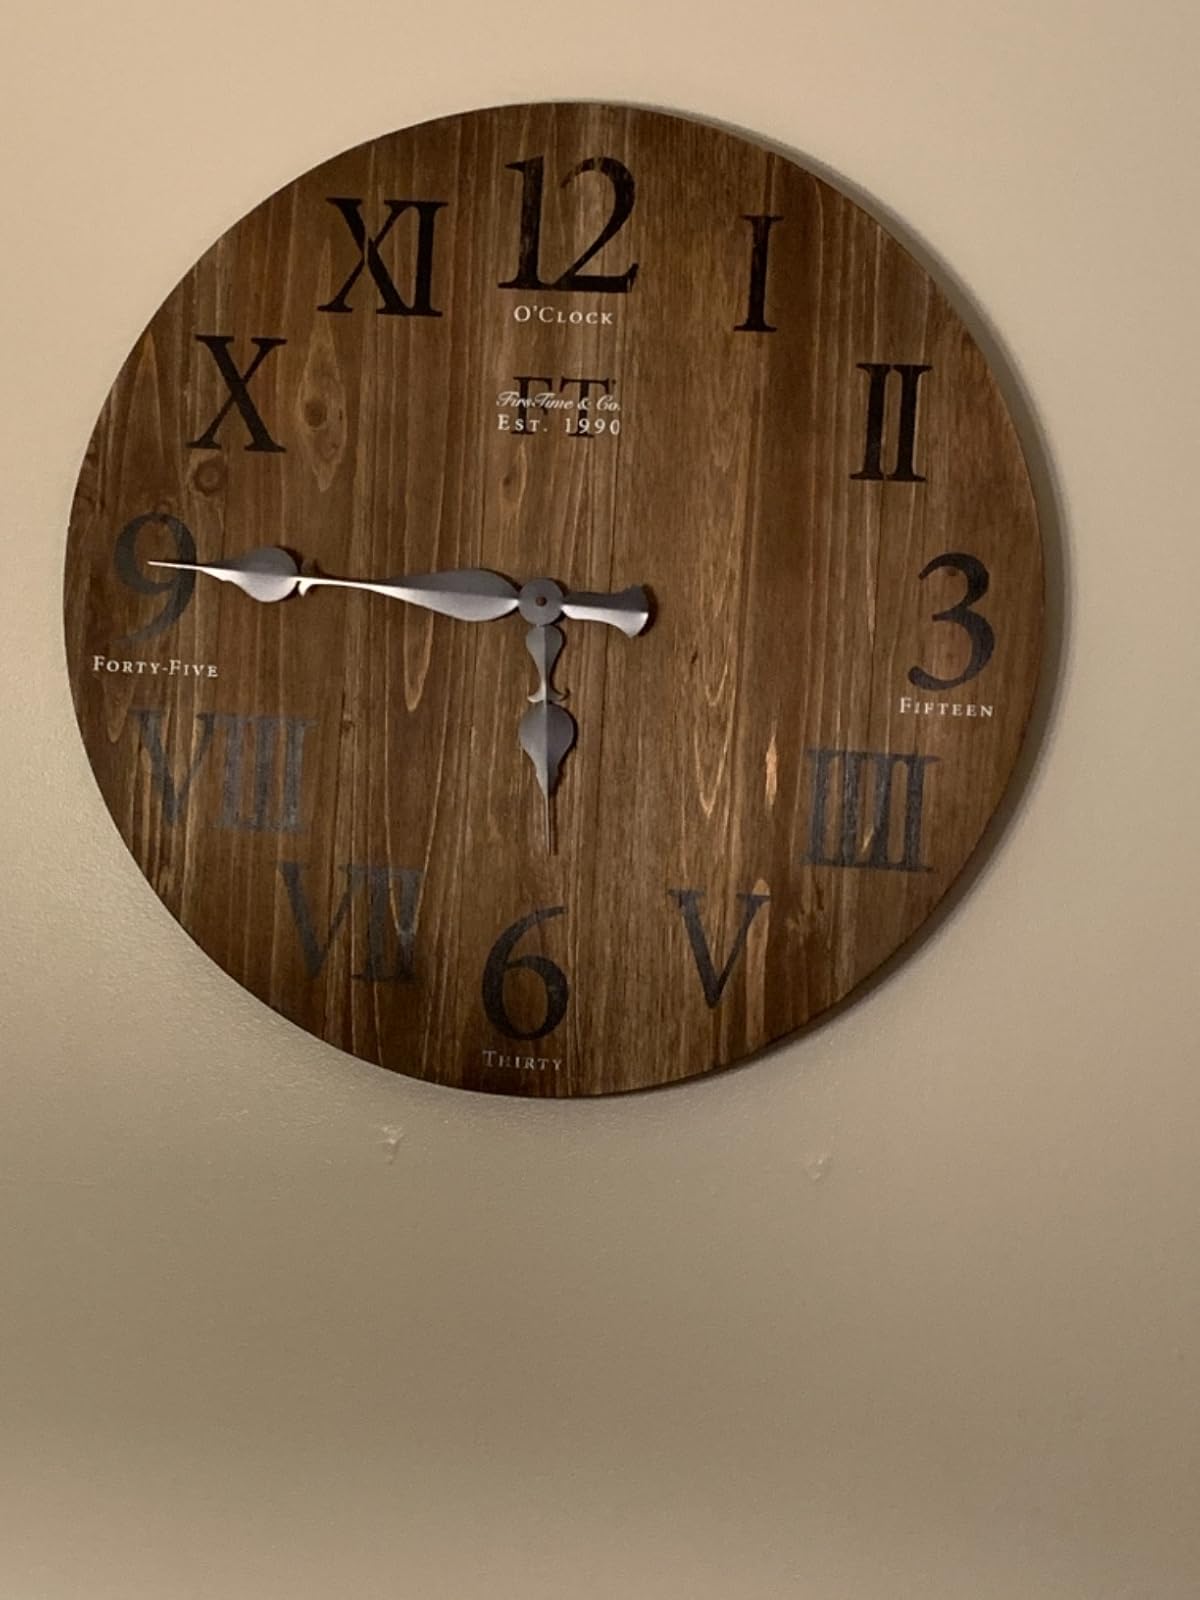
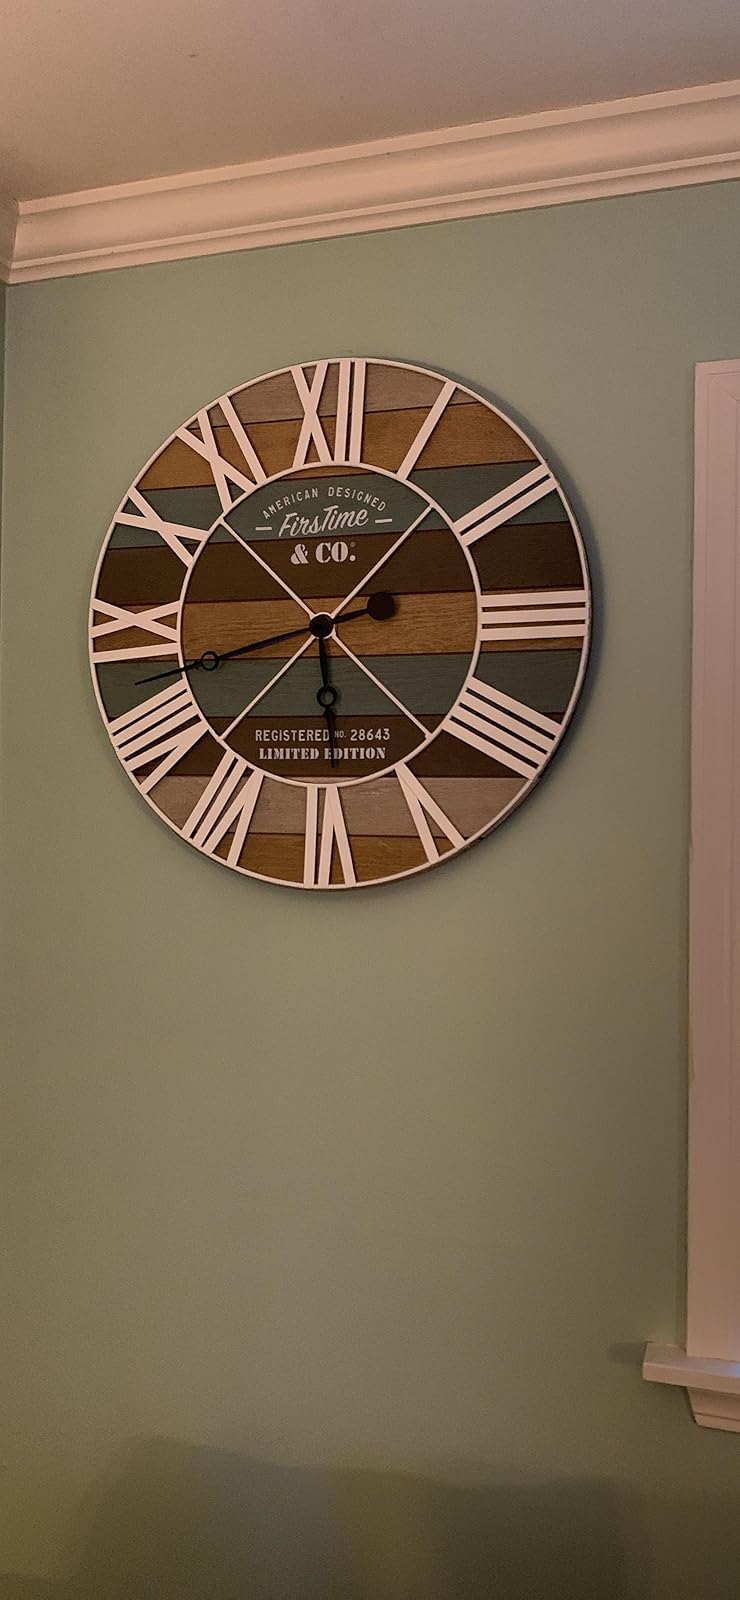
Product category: clock
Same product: no